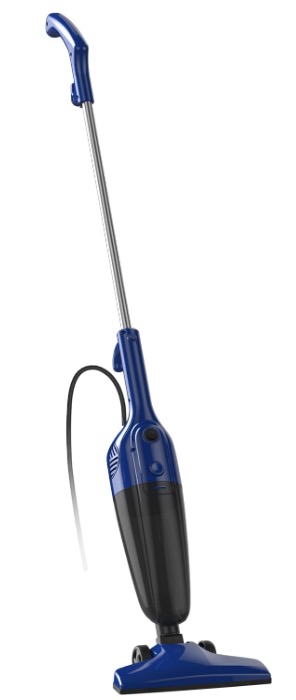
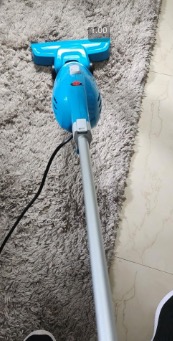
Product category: items_vacuum
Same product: no